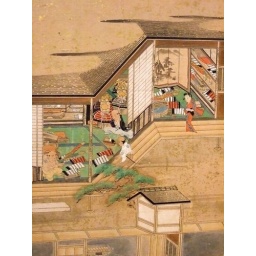
Scenes in an Around Kyoto Edo Period Japan 17th century CE eight fold paper screen 18